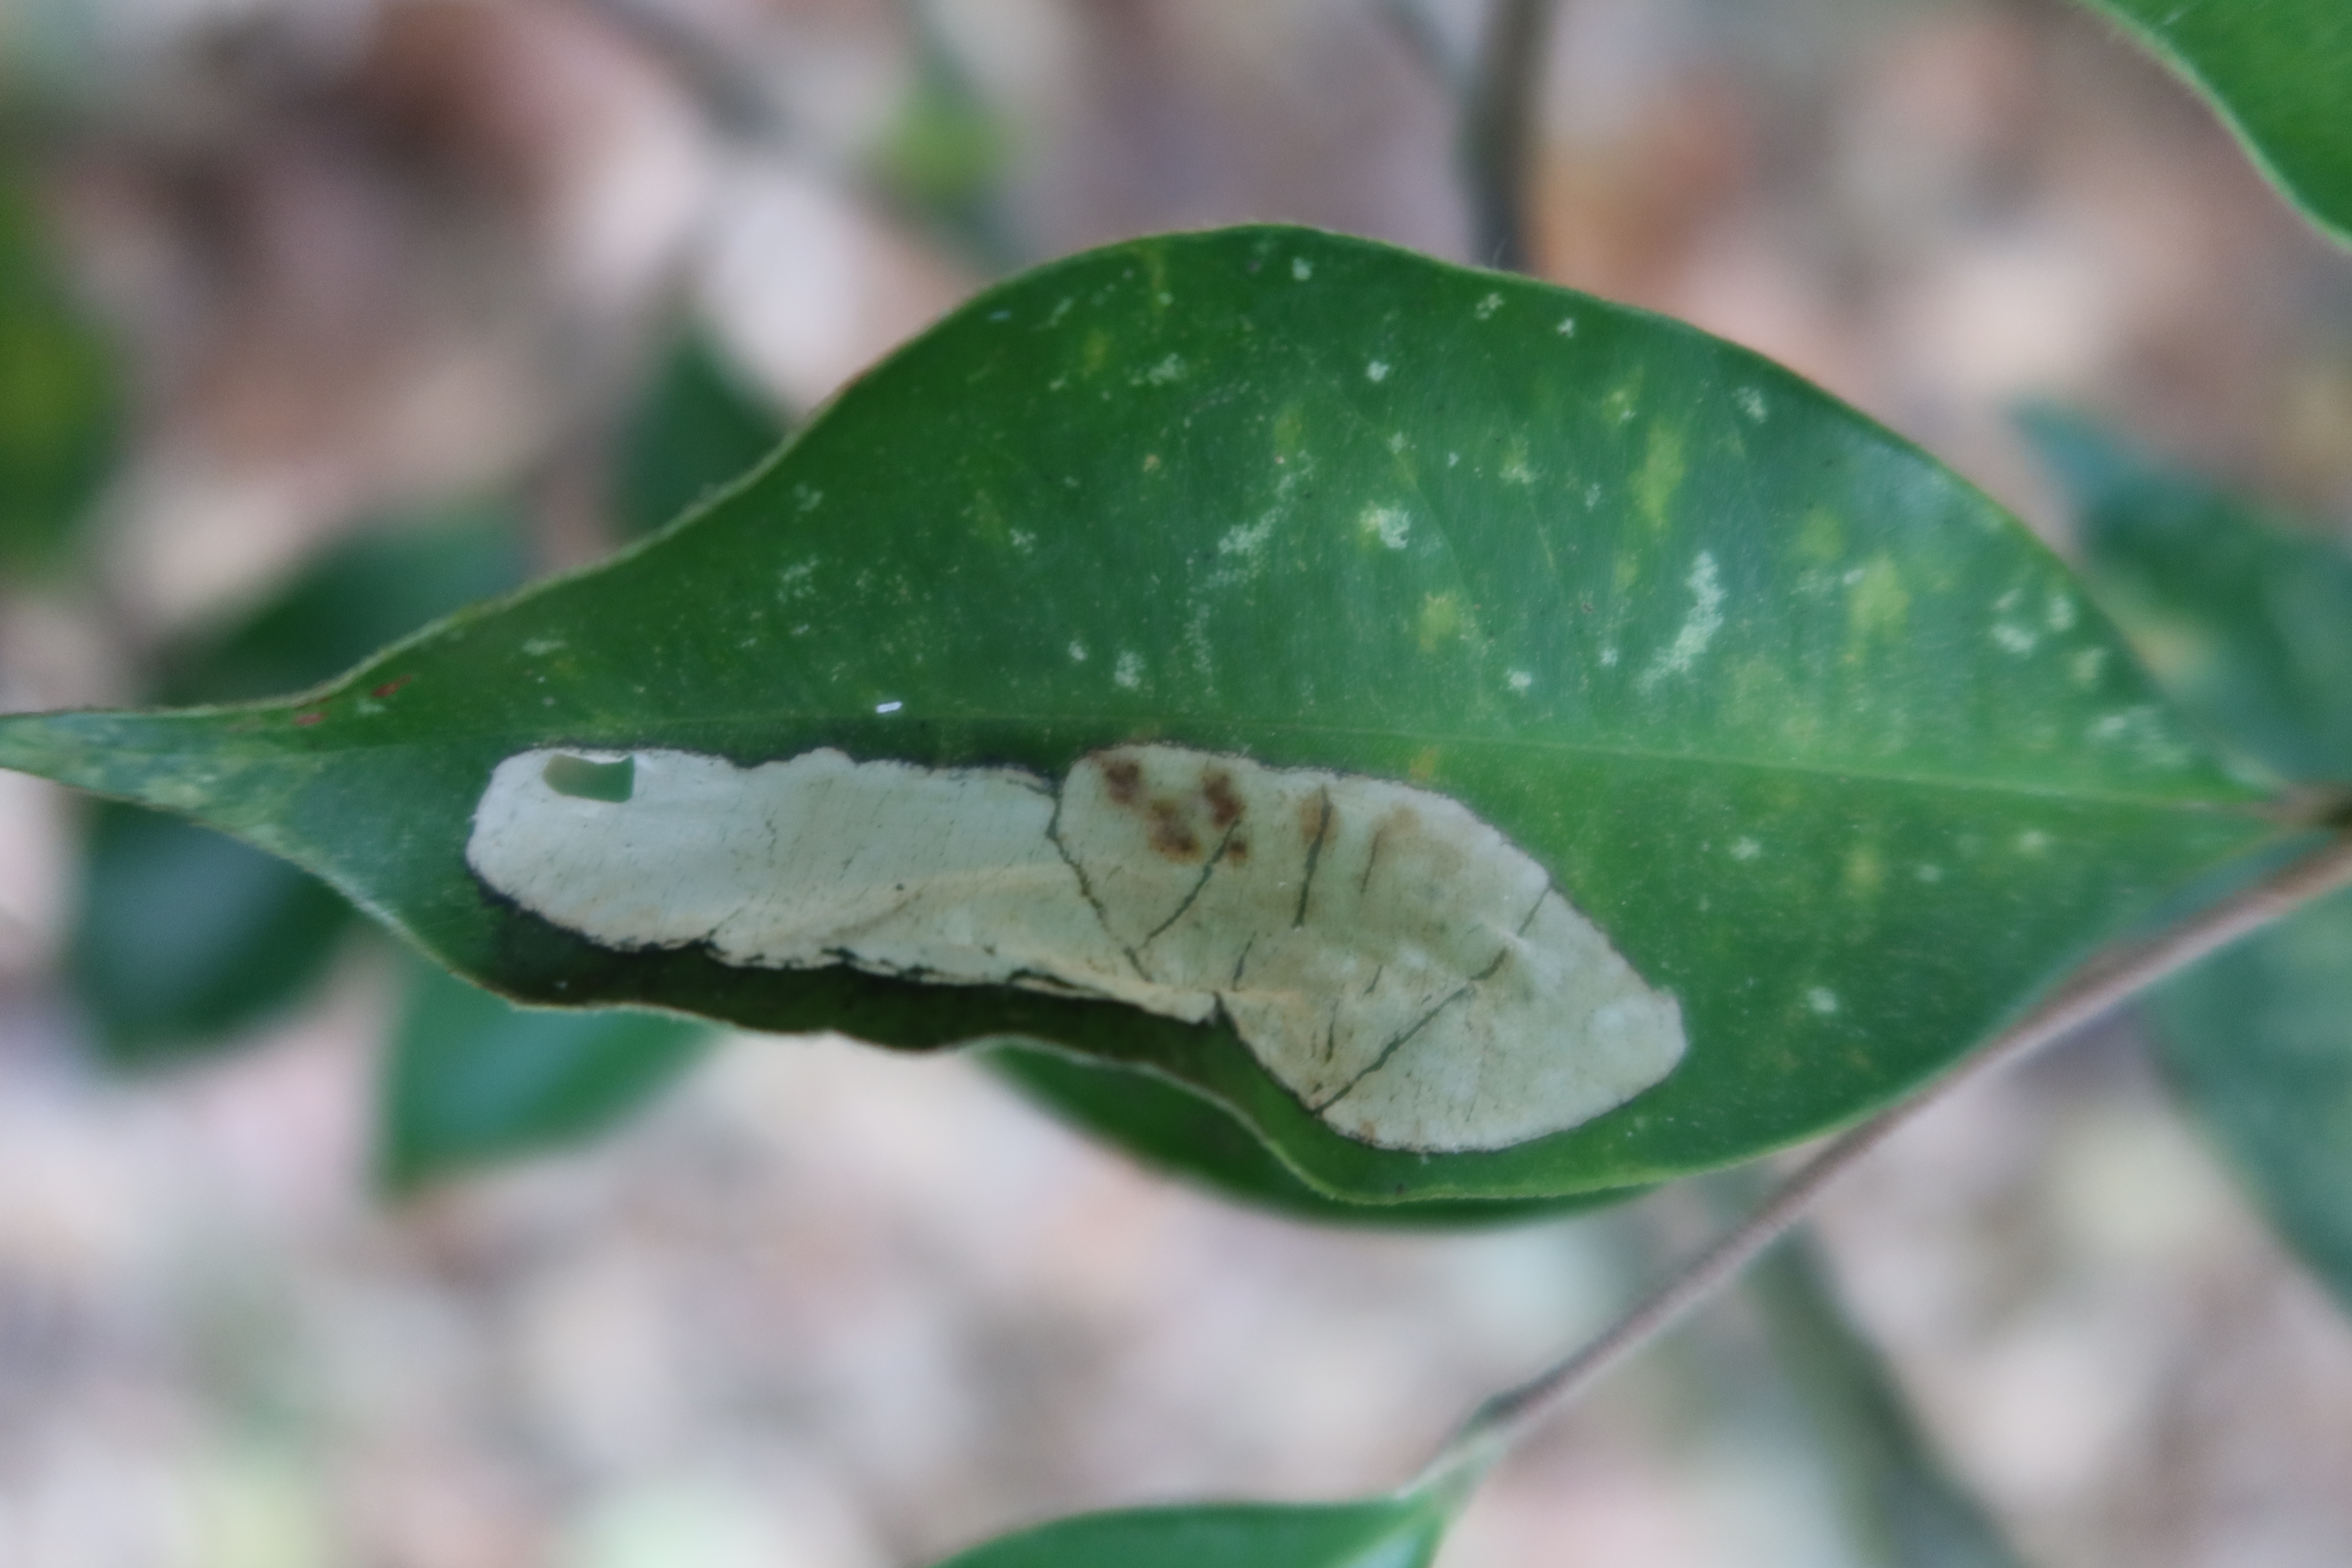
Label: Translucent lesion